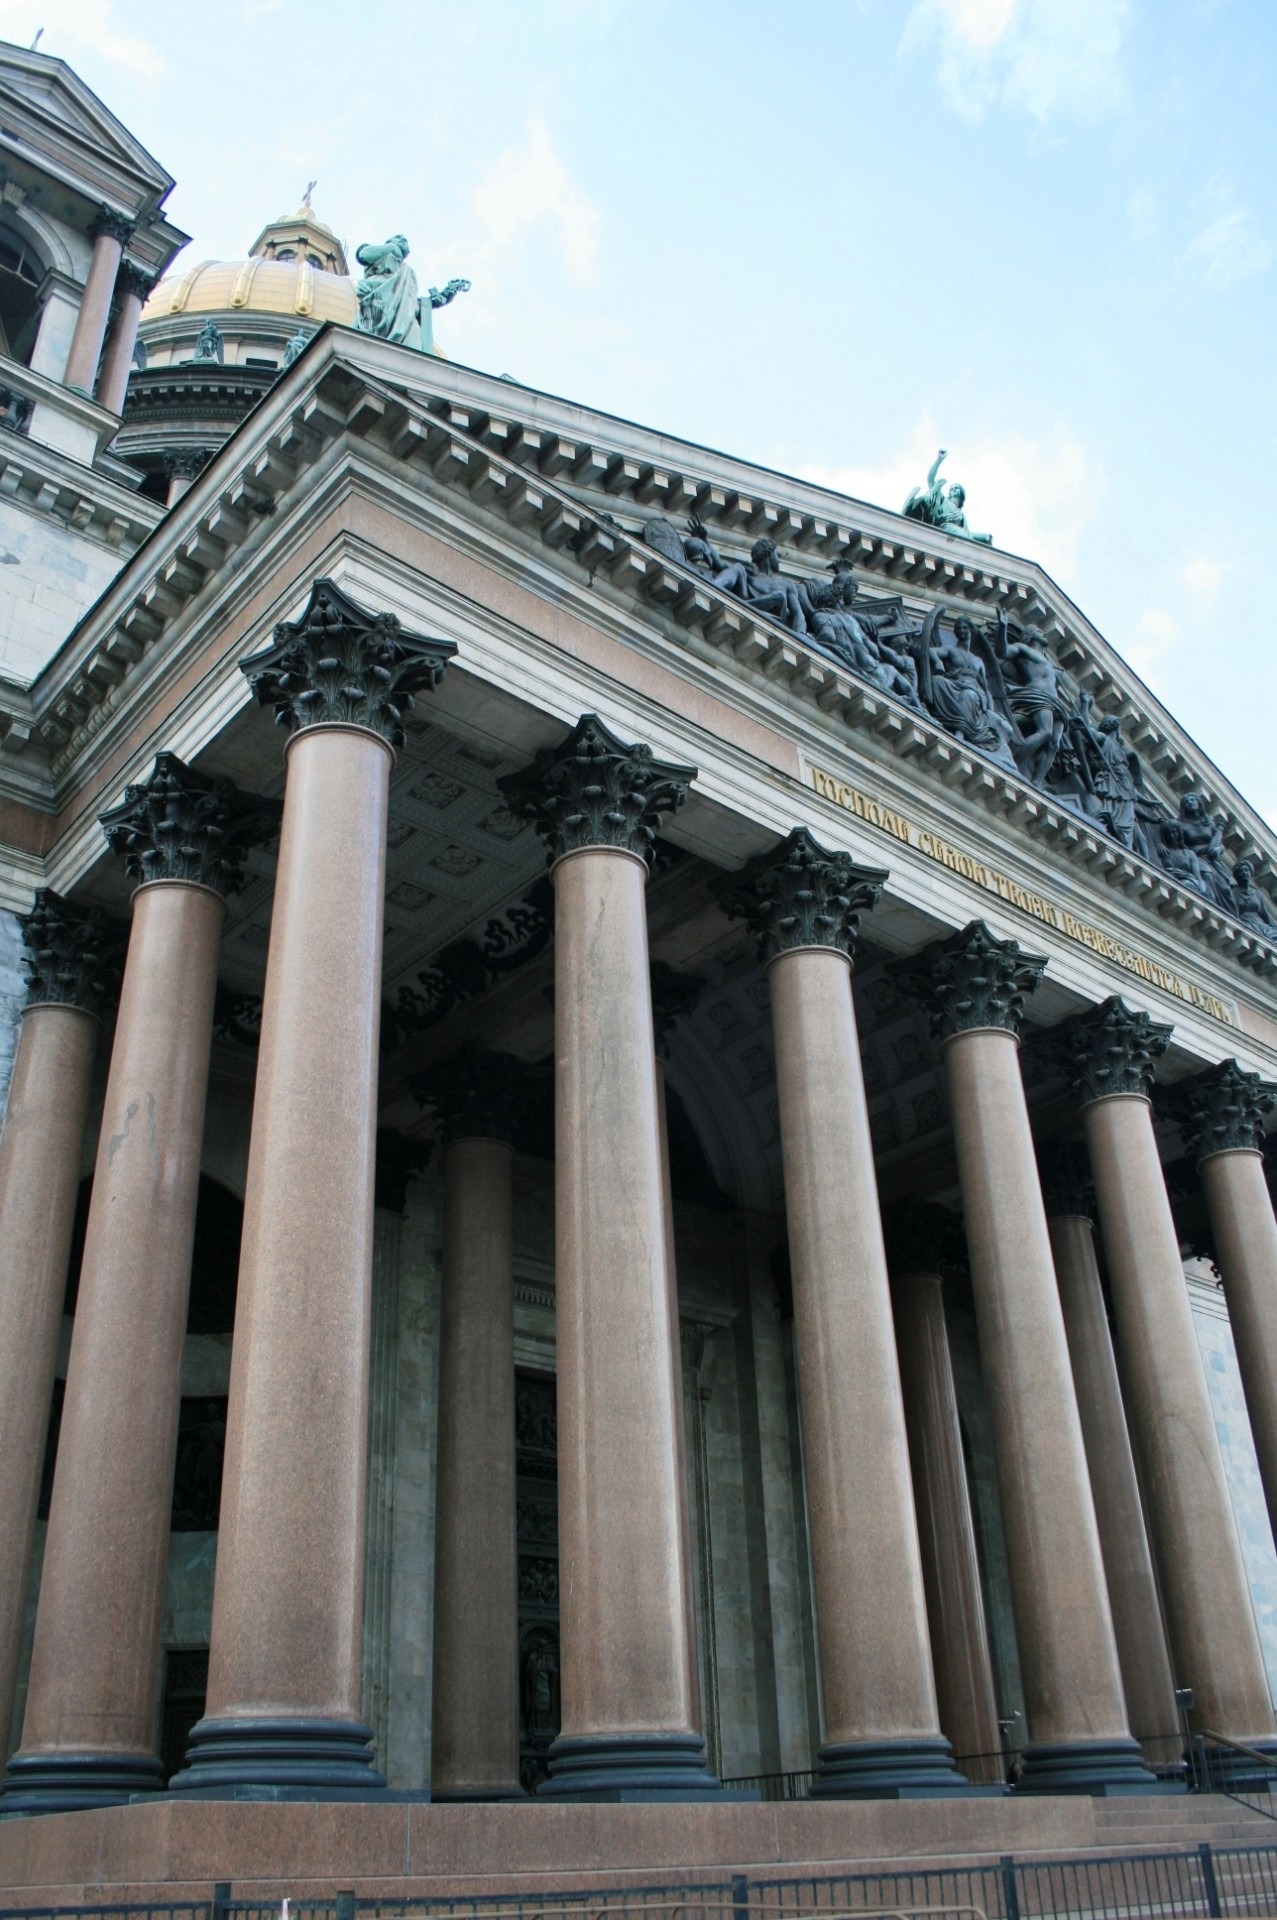
architecture, structure, building, column, religion, landmark, facade, church, cathedral, historic, place of worship, pillars, facades, ancient history, ancient roman architecture